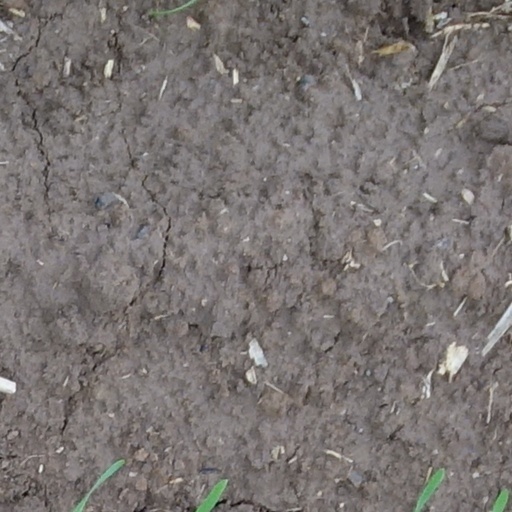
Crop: wheat